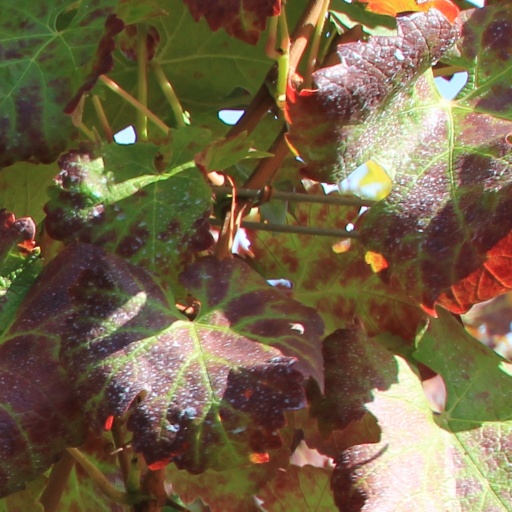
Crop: grape